Leona LaMar

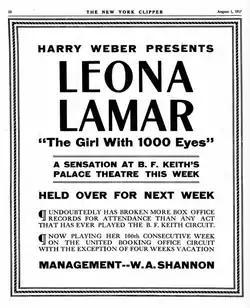
Advertisement for LaMar's act in the August 1, 1917 issue of the "New York Clipper"

Leona LaMar (October 26, 1883 – April 22, 1941), billed as "The Girl with 1,000 Eyes", was an American stage mentalist and vaudeville headliner in the 1910s and 1920s.